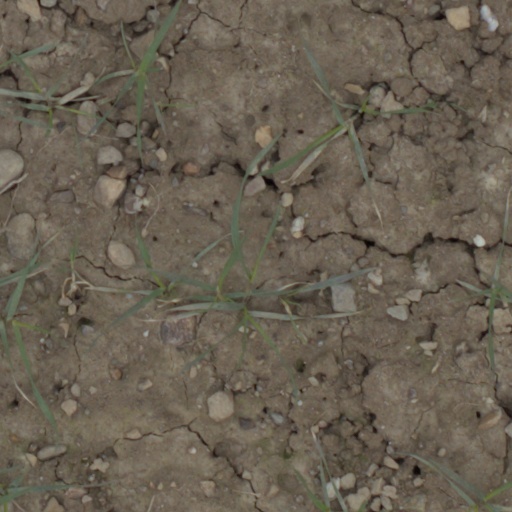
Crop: wheat